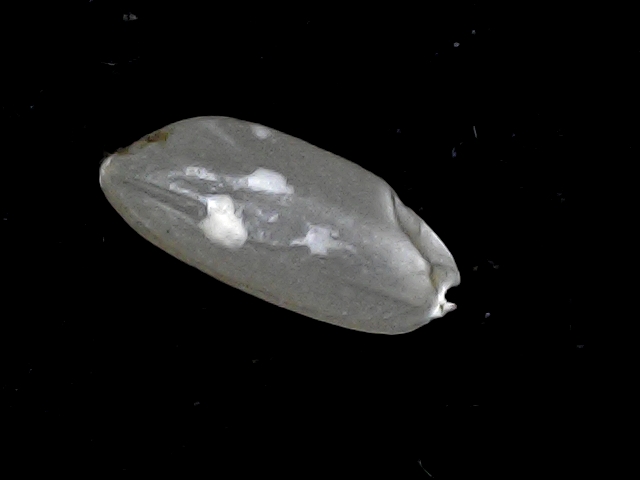
Rice variety: BD39